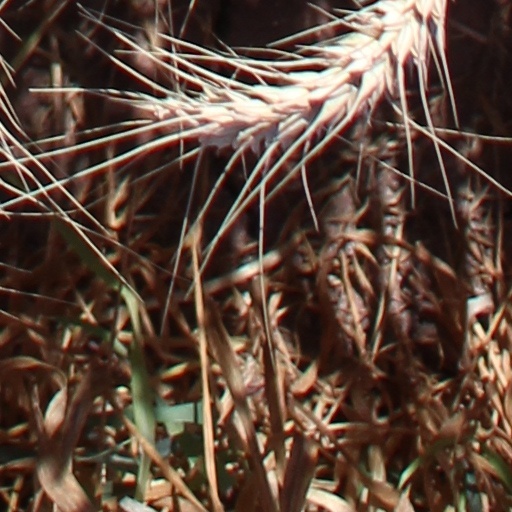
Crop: wheat